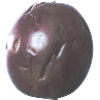
Label: passion_fruit